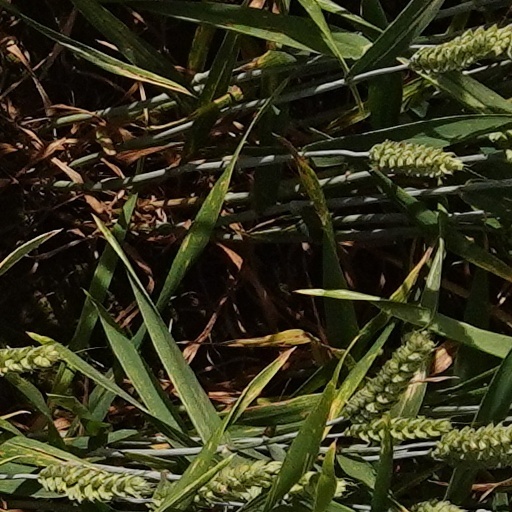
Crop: wheat